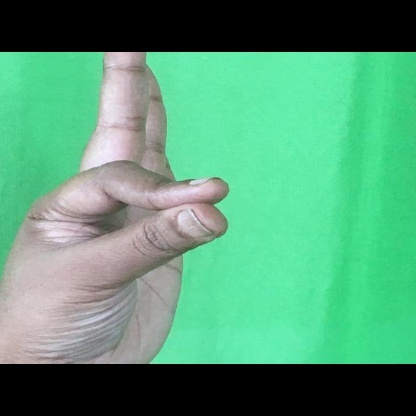
Mudra: Hamsasyam